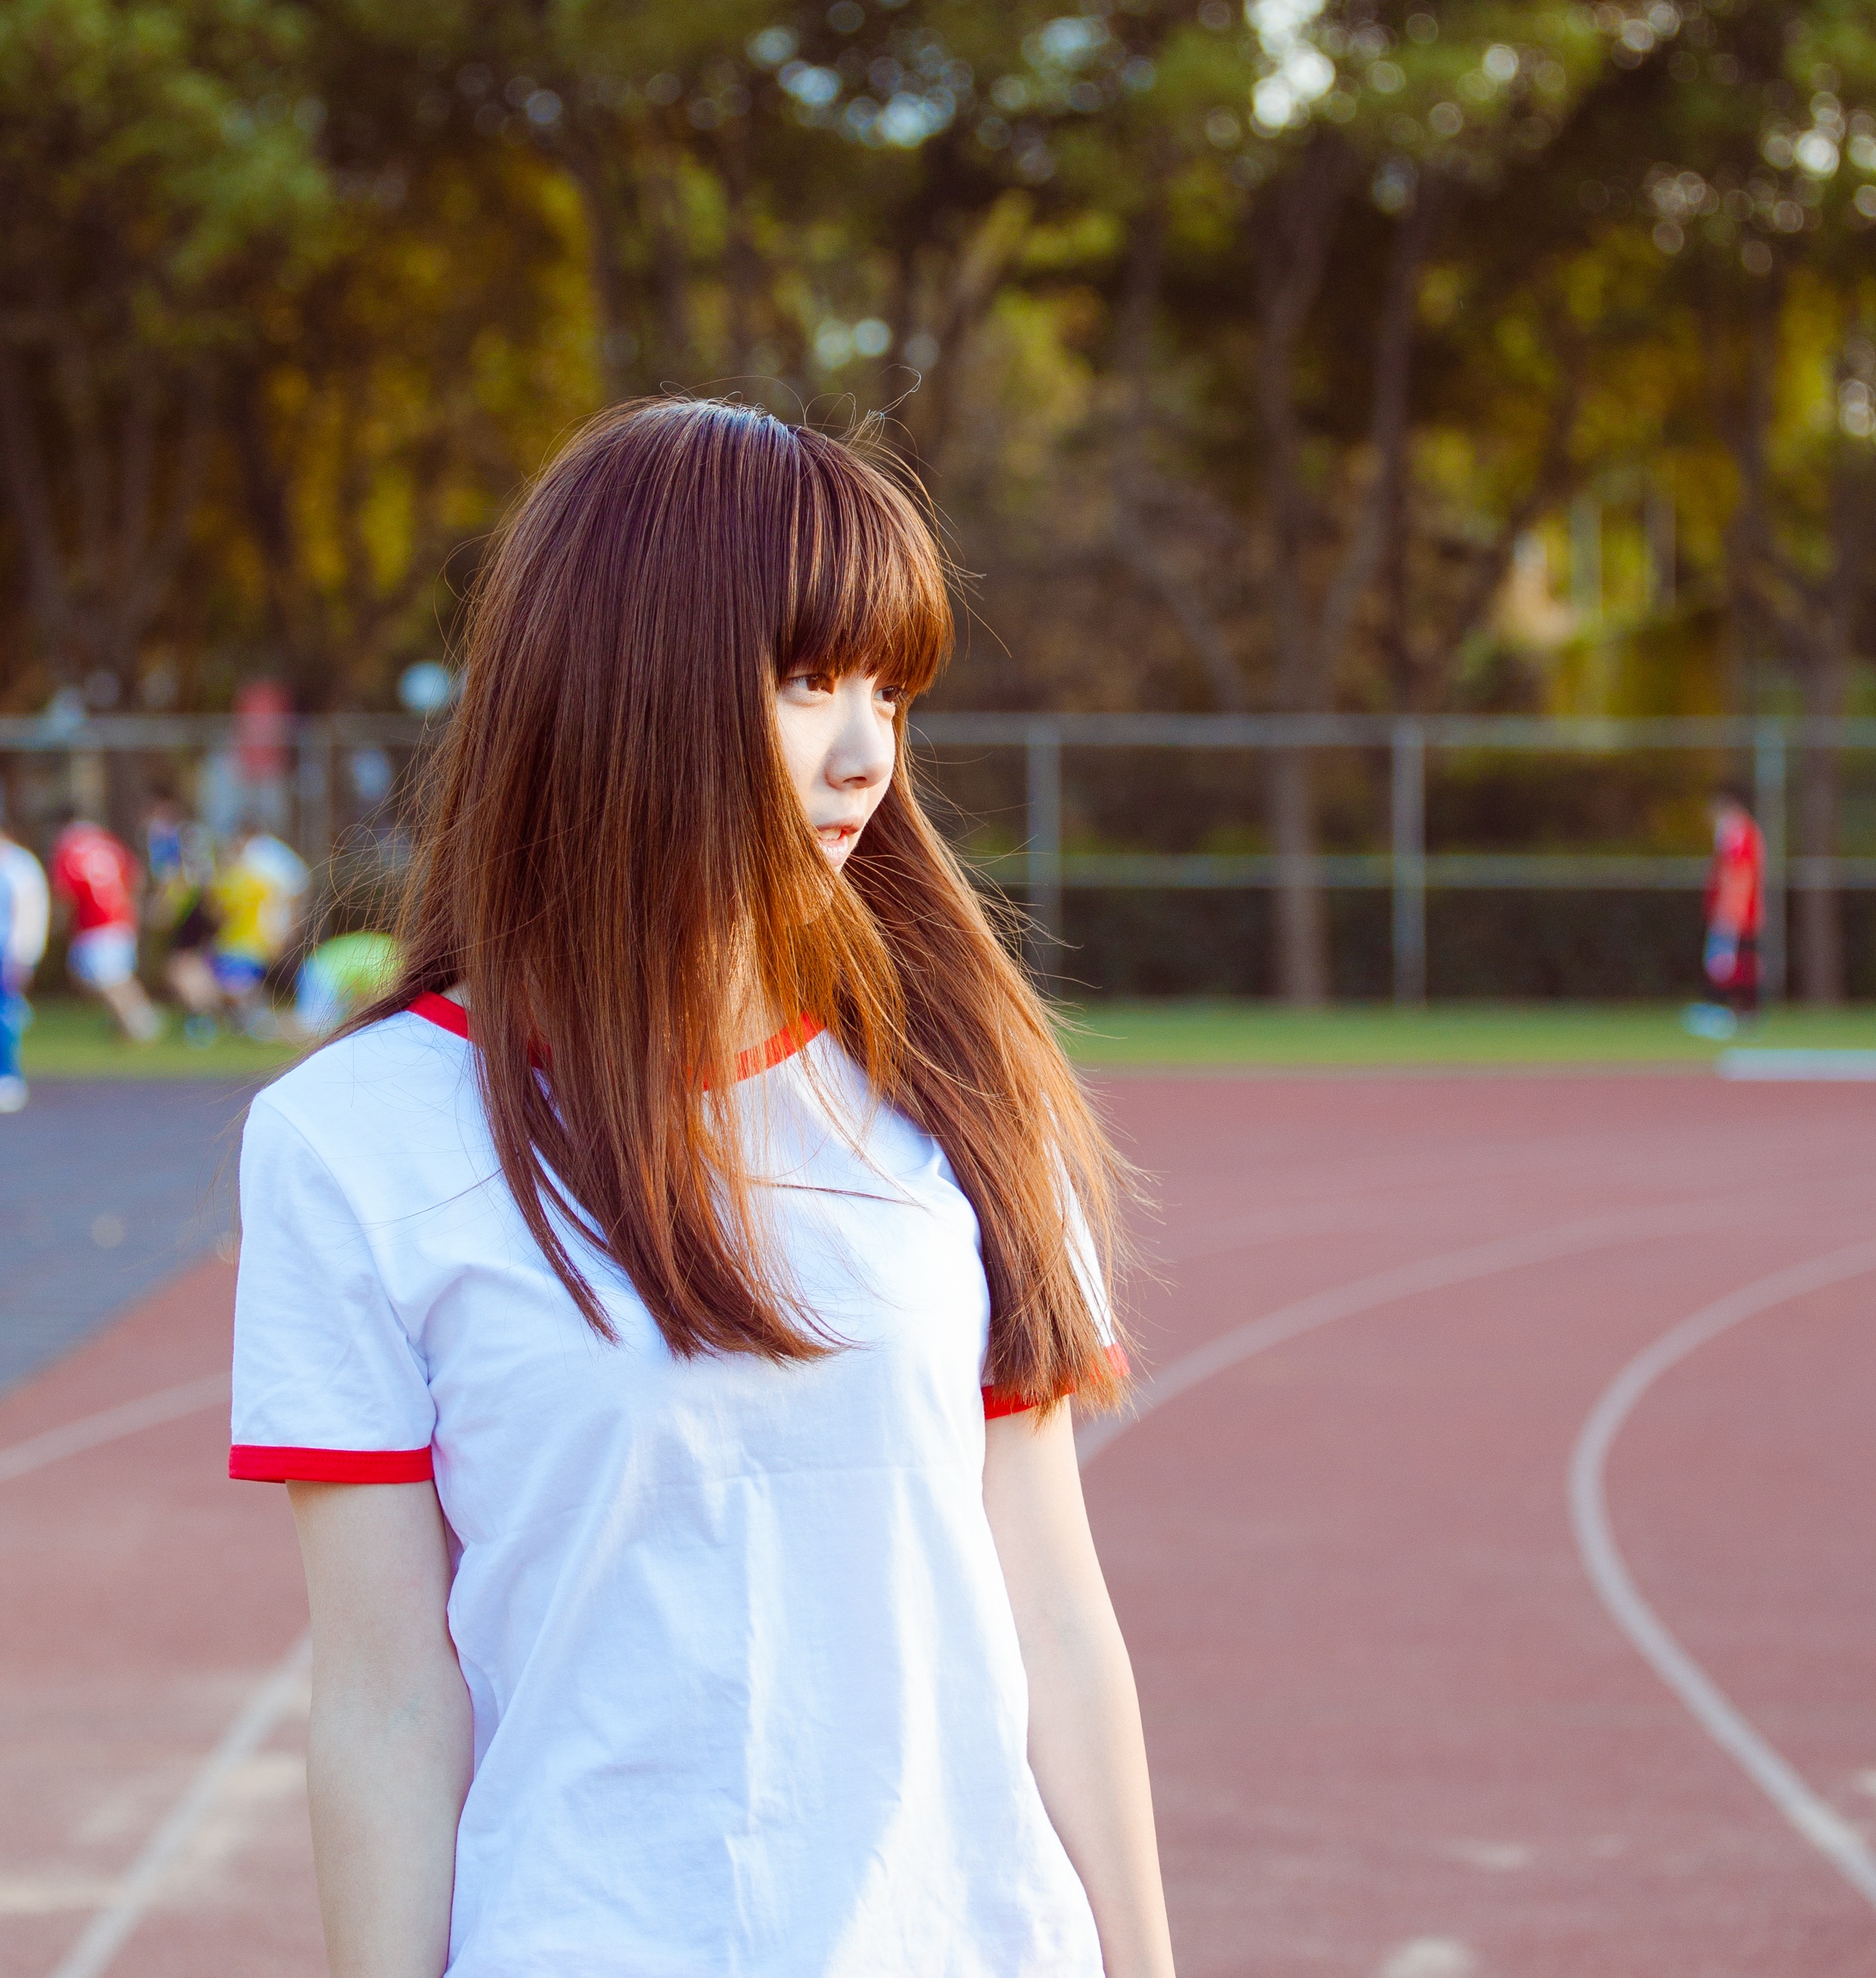
girl, hair, sunset, portrait, spring, red, asia, lady, season, hairstyle, beauty, costume, young women